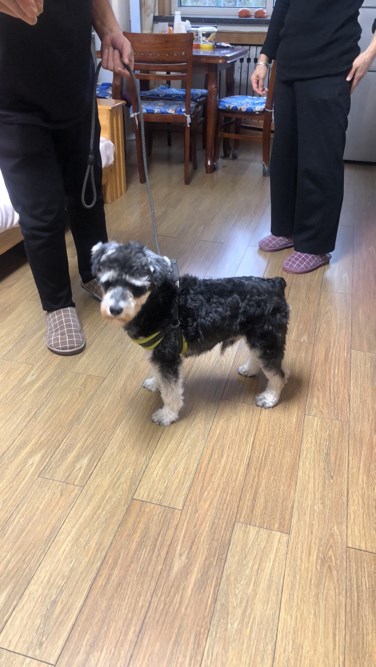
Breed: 2342-n000102-miniature_schnauzer